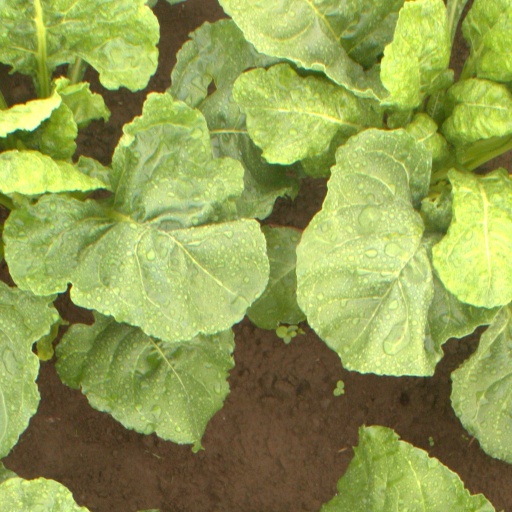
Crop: sugar beet